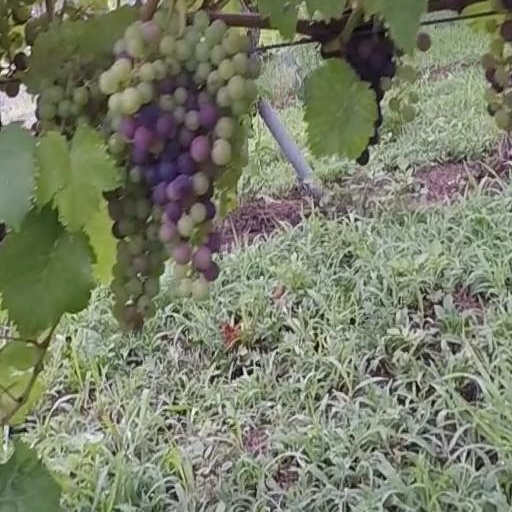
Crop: grape